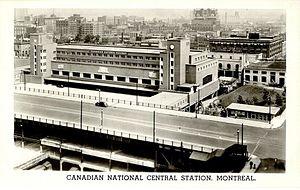
Carte postale représentant la Gare Centrale de la Compagnie des chemins de fer nationaux du Canada ( Canadien National) à Montréal, Québec, Canada. La carte postale n'est pas datée, mais le slogan au verso, en promotion des bons du Trésor du Canada pour financer l'effort de guerre, suggère que la carte fut imprimée dans la période d'ouverture de la station en 1943.